Meriel Talbot

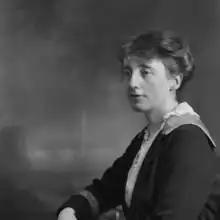
Meriel Talbot, 1918, by Bassano Ltd

Dame Meriel Lucy Talbot, (16 June 1866 – 15 December 1956) was a British public servant and women's welfare worker. During the First World War, she organised the Women's Land Army and edited their magazine "The Landswoman".